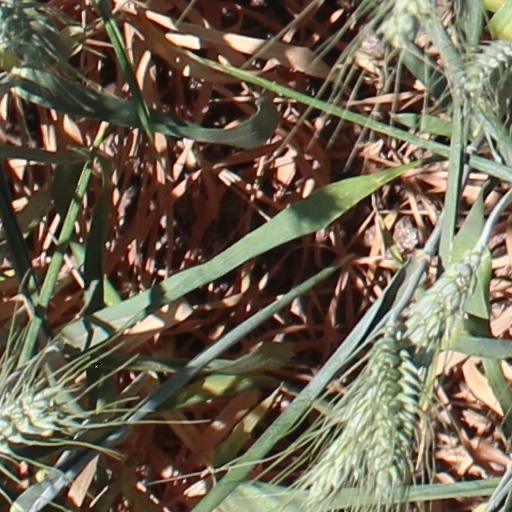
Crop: wheat